Academy of Fine Arts, Munich

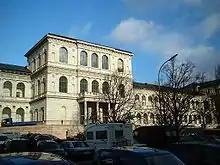
Renaissance Revival style facade (1886).

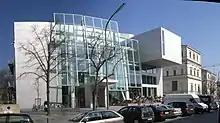
Deconstructivist expansion, designed by Coop Himmelb(l)au (2005).

The large 19th-century Renaissance Revival style building complex, designed by Gottfried Neureuther, was completed in 1886. It has housed the Academy since then.